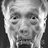
Emotion: surprise